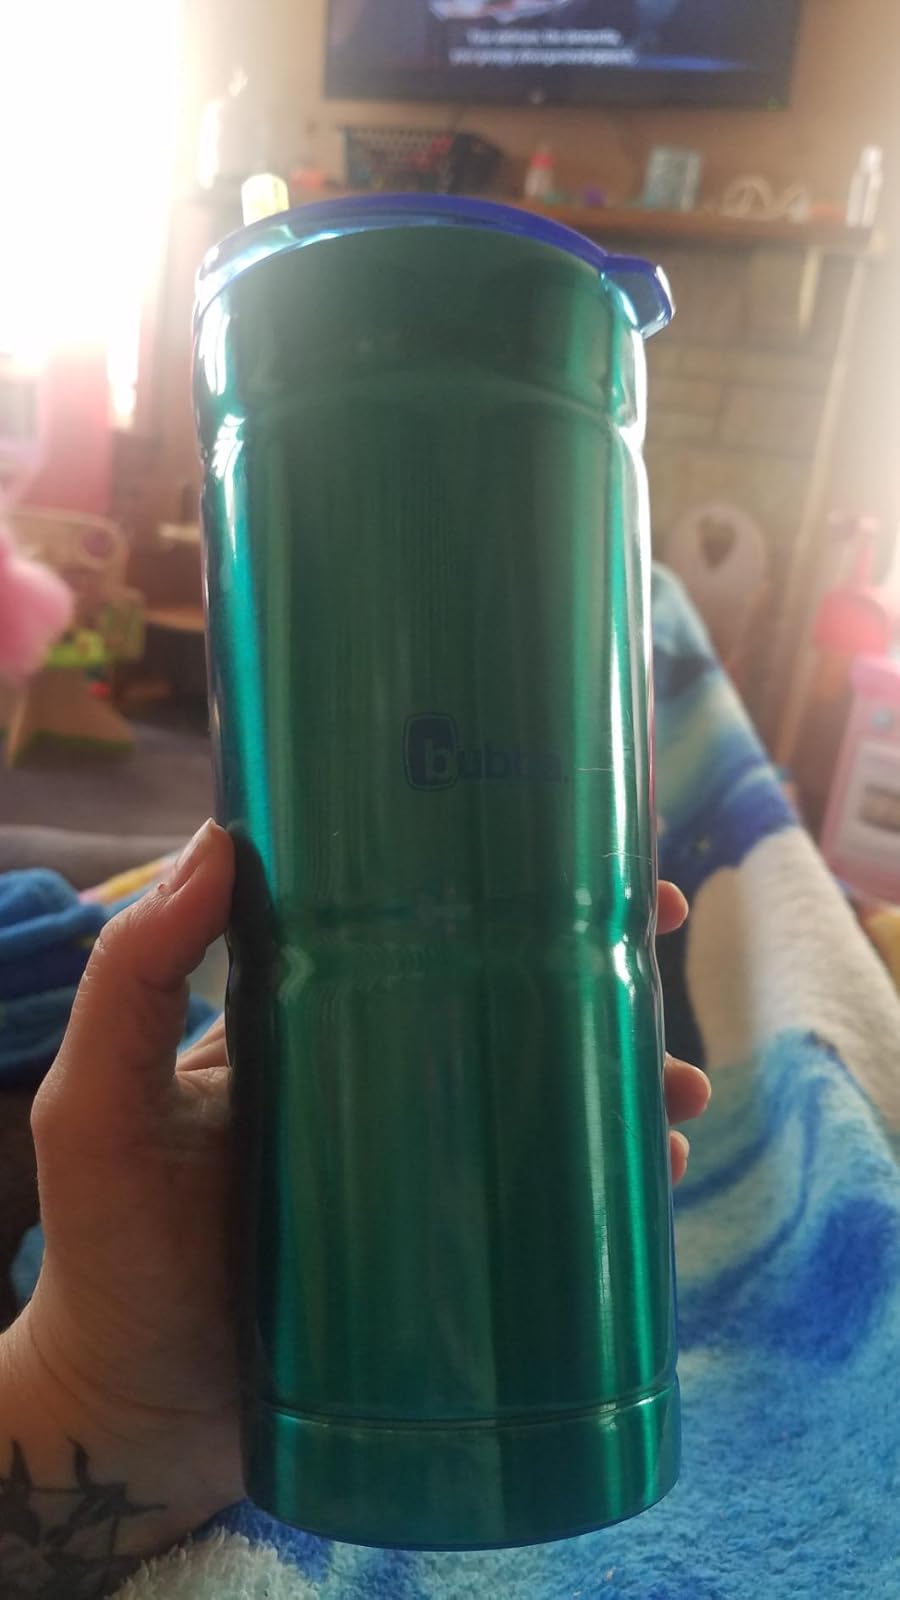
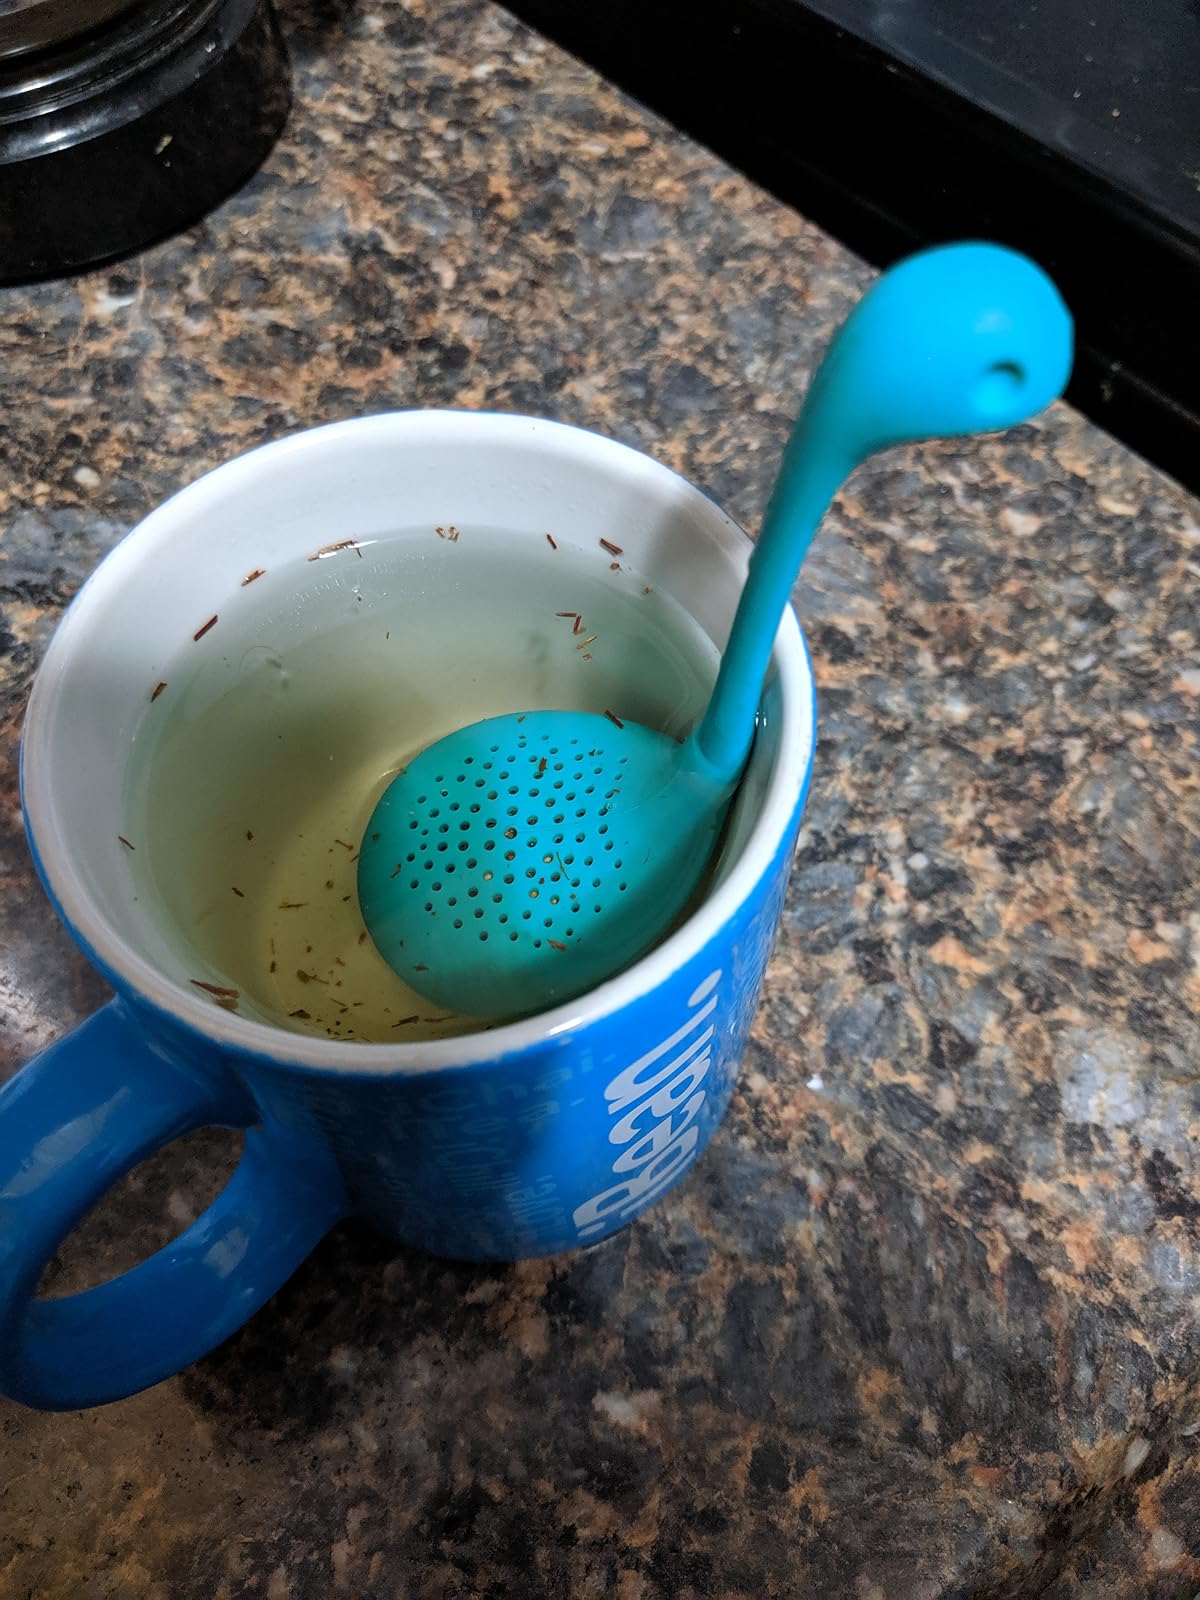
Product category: items_tea
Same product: no